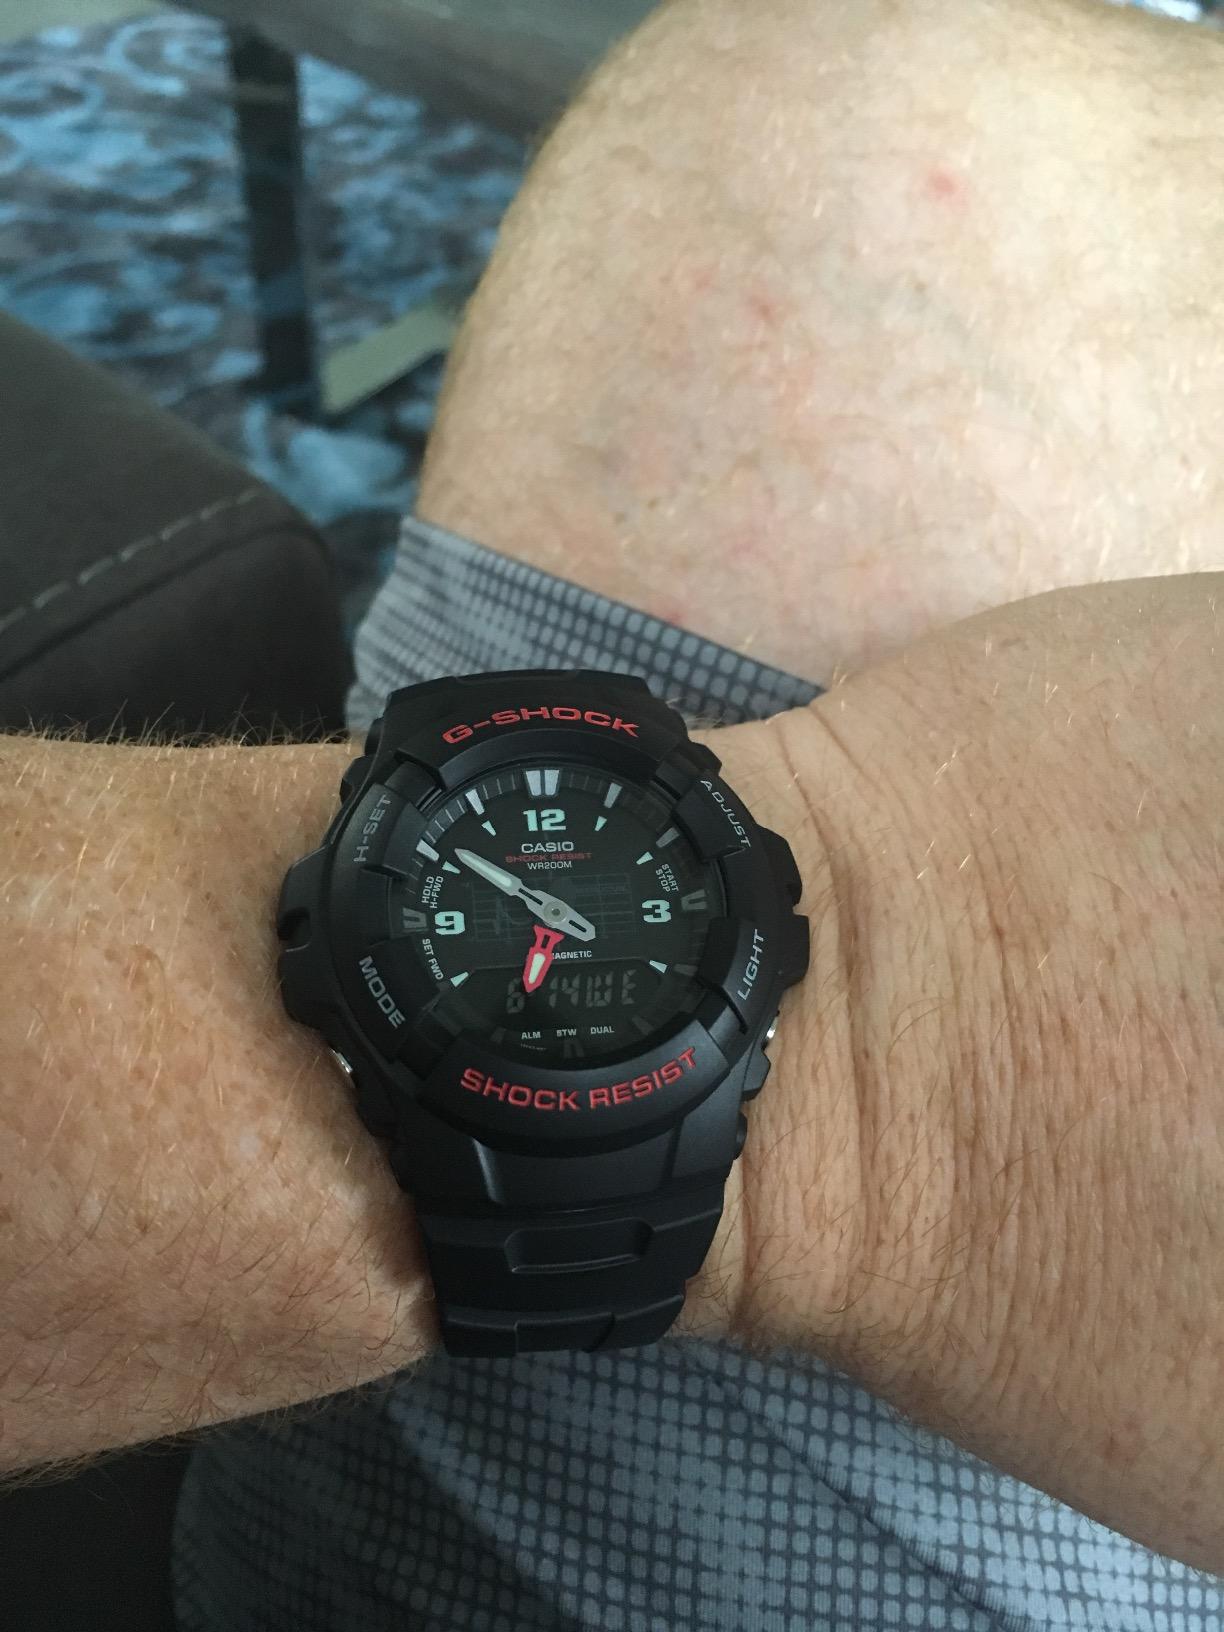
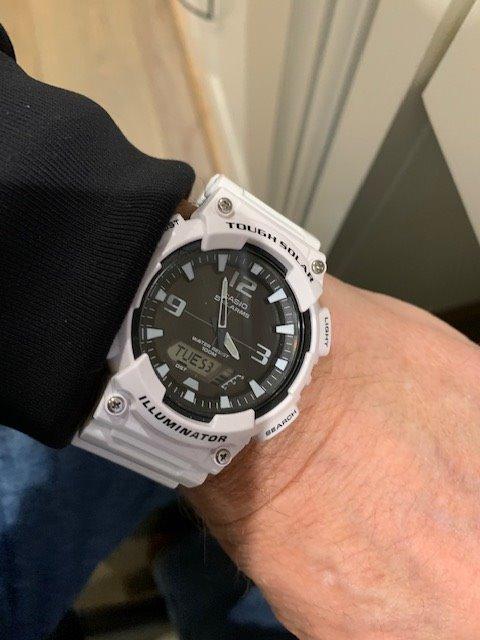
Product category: accessories_watch
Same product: no